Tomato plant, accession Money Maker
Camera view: horizontal (90 deg, fisheye); turntable rotation: 180 degrees
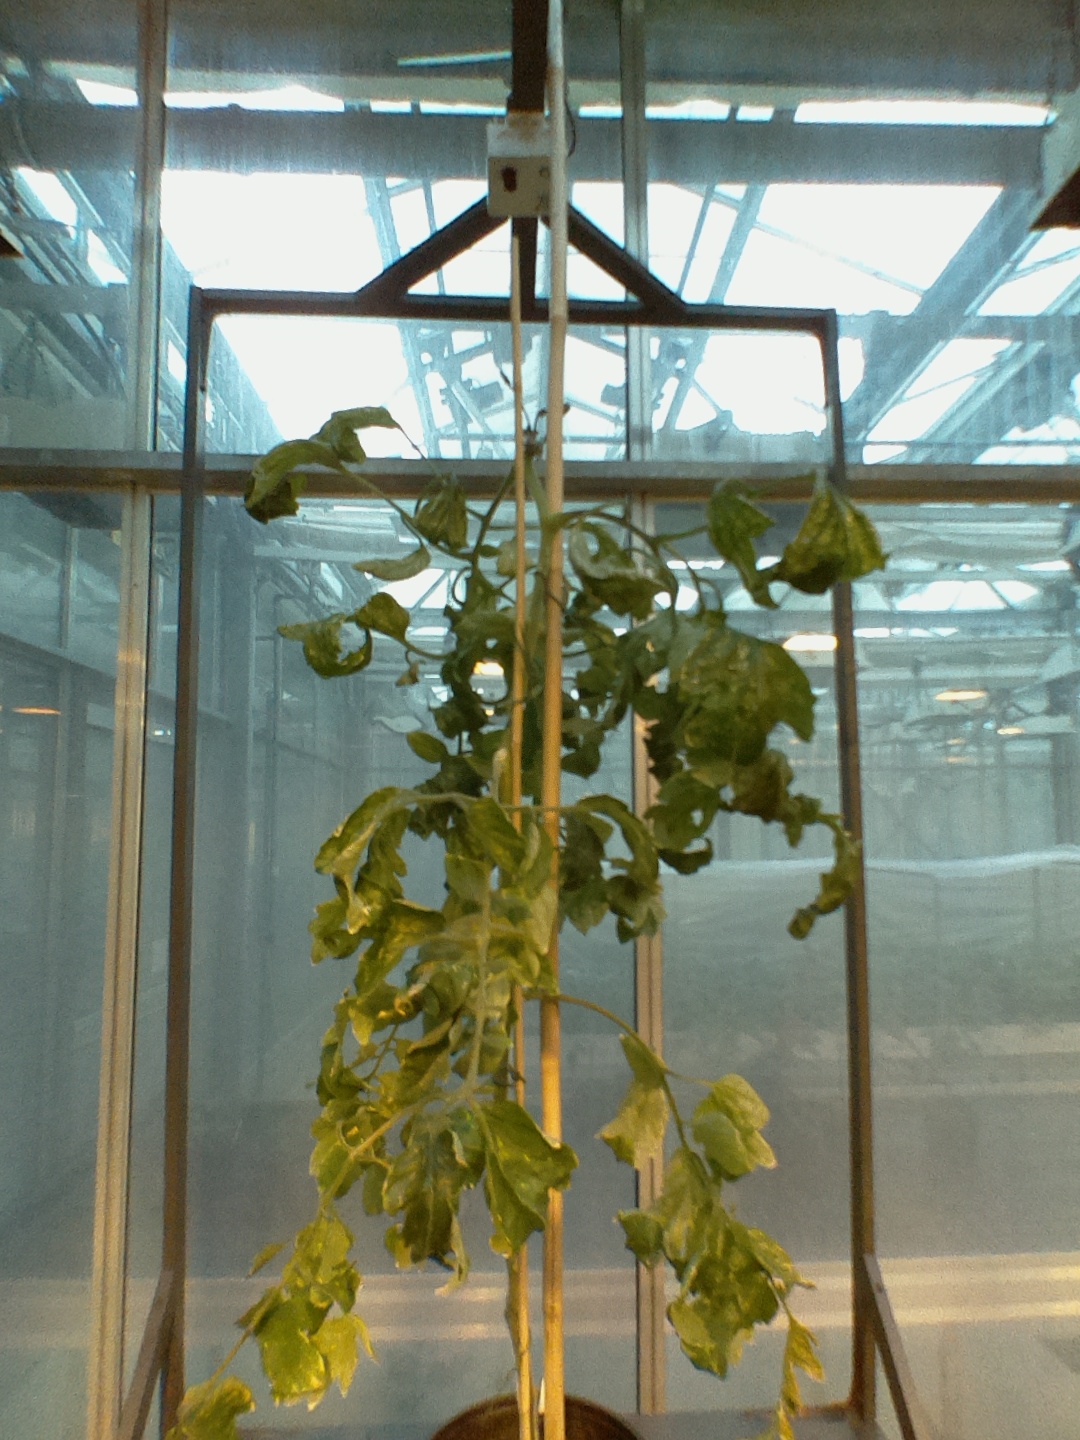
BBCH growth stage 29: 90%-100% Side shoots formed